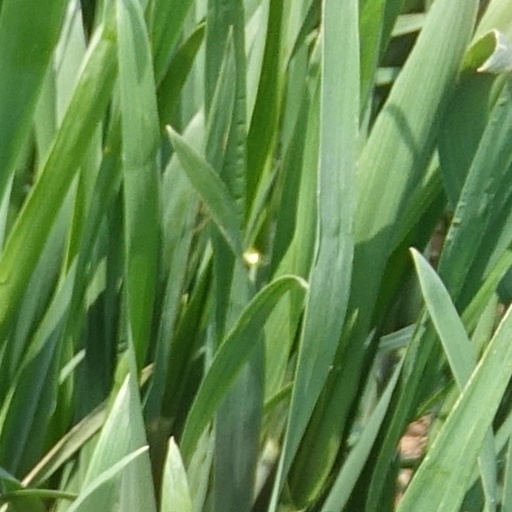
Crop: wheat